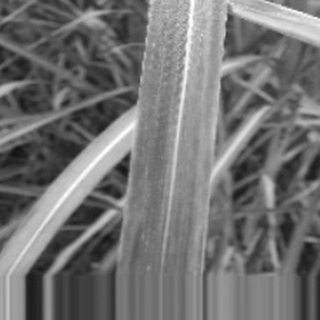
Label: sugarcane_bacterial_blight